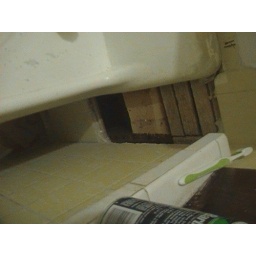
hole in the wall-2nd floor bathroom